German Aerospace Center

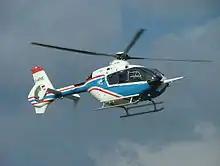
The DLR Institute of Flight Systems operates this helicopter as part of the Flying Helicopter Simulator (FHS).

DLR's mission comprises the exploration of the Earth and the Solar System, as well as research aimed at protecting the environment and developing environmentally compatible technologies, and at promoting mobility, communication and security. DLR's research portfolio, which covers the four focus areas Aeronautics, Space, Transportation and Energy, ranges from basic research to innovative applications. DLR operates large-scale research centres, both for the benefit of its own projects and as a service for its clients and partners from the worlds of business and science.